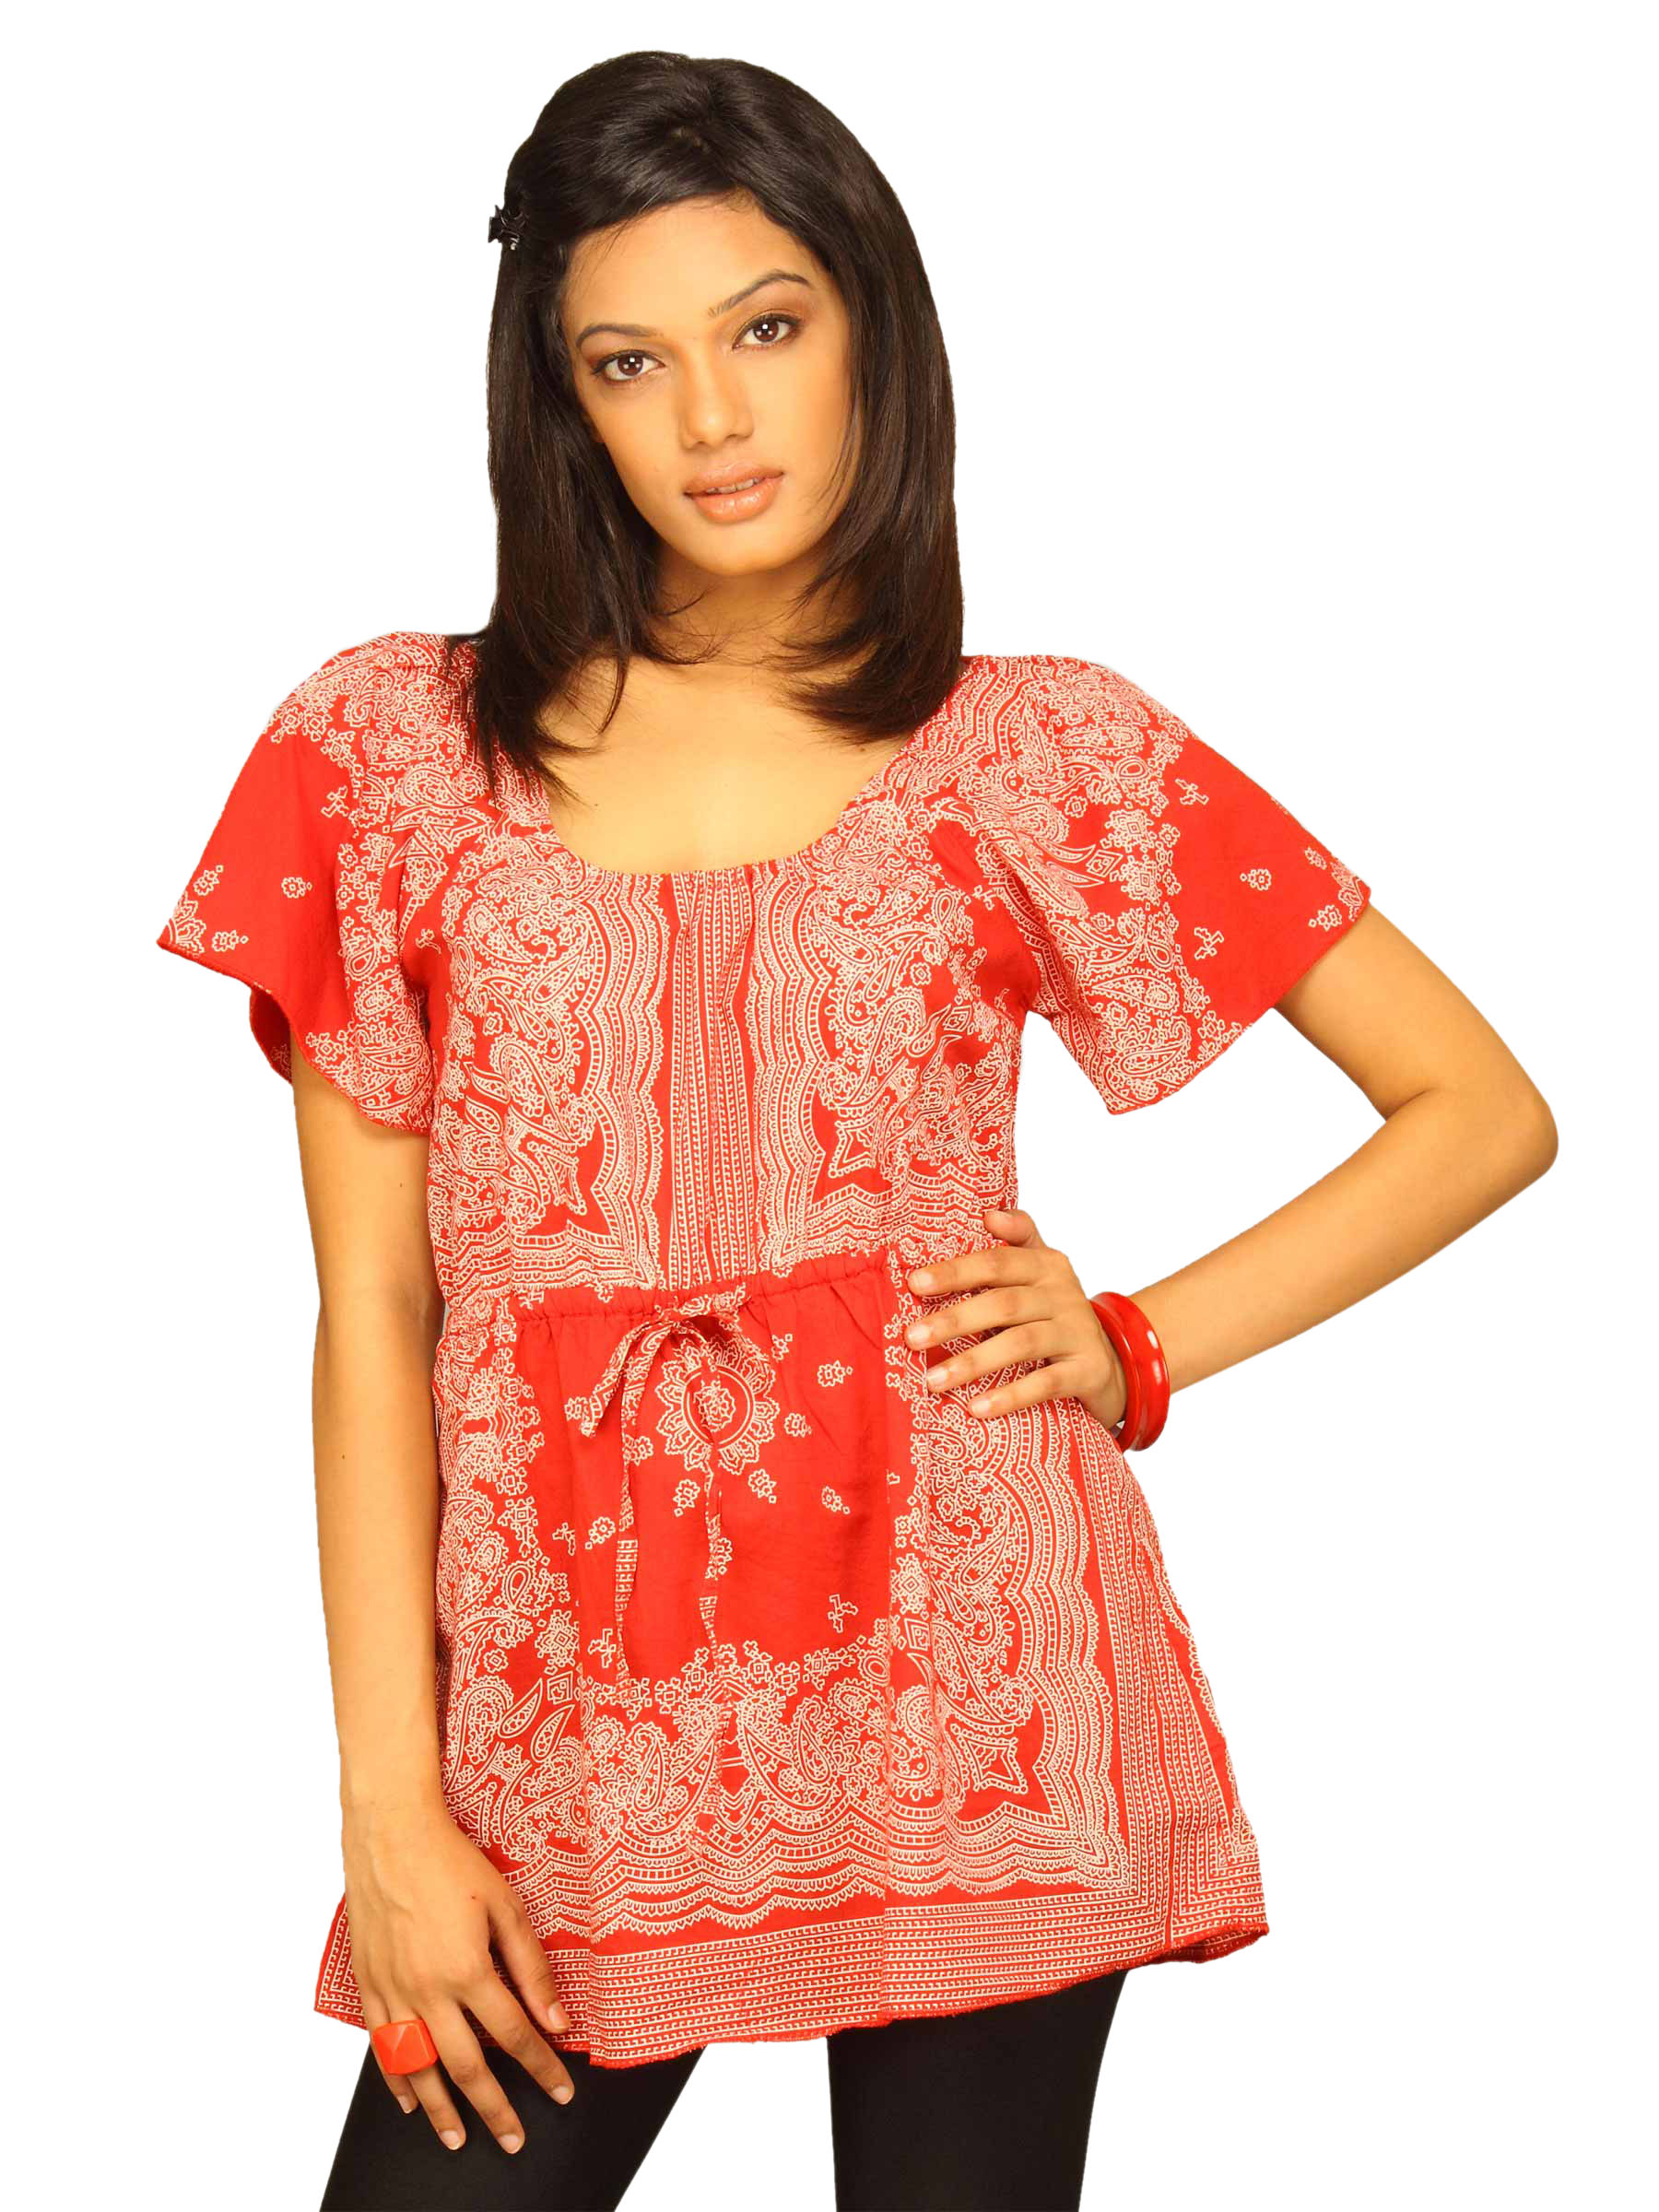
Wrangler Women's Woodstock Red Top
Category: Apparel / Topwear / Tops
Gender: Women
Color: Red
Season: Summer 2011
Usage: Casual